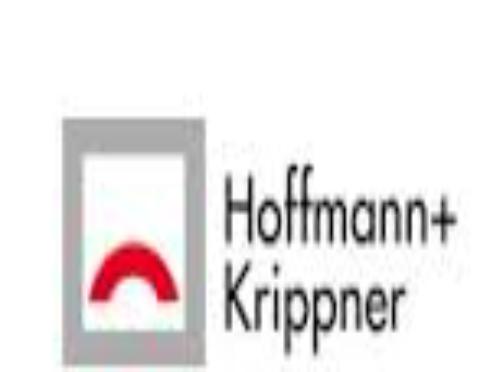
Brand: Hoffmann
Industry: Electronic